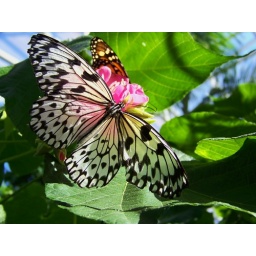
You can see the pink flower right through the wings. Butterfly Rainforest in Gainesville, FL